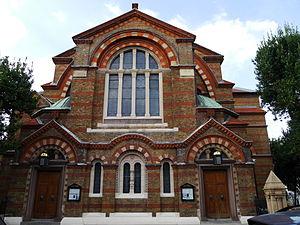
La cathédrale Sainte-Sophie est une église grecque orthodoxe située dans le quartier de Bayswater à Londres.